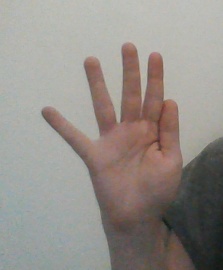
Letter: sheen